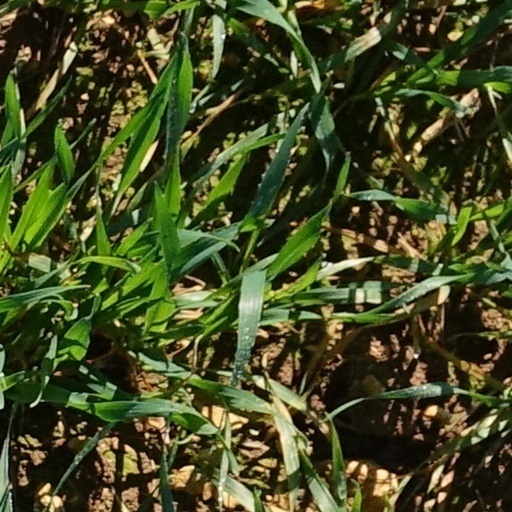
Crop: wheat